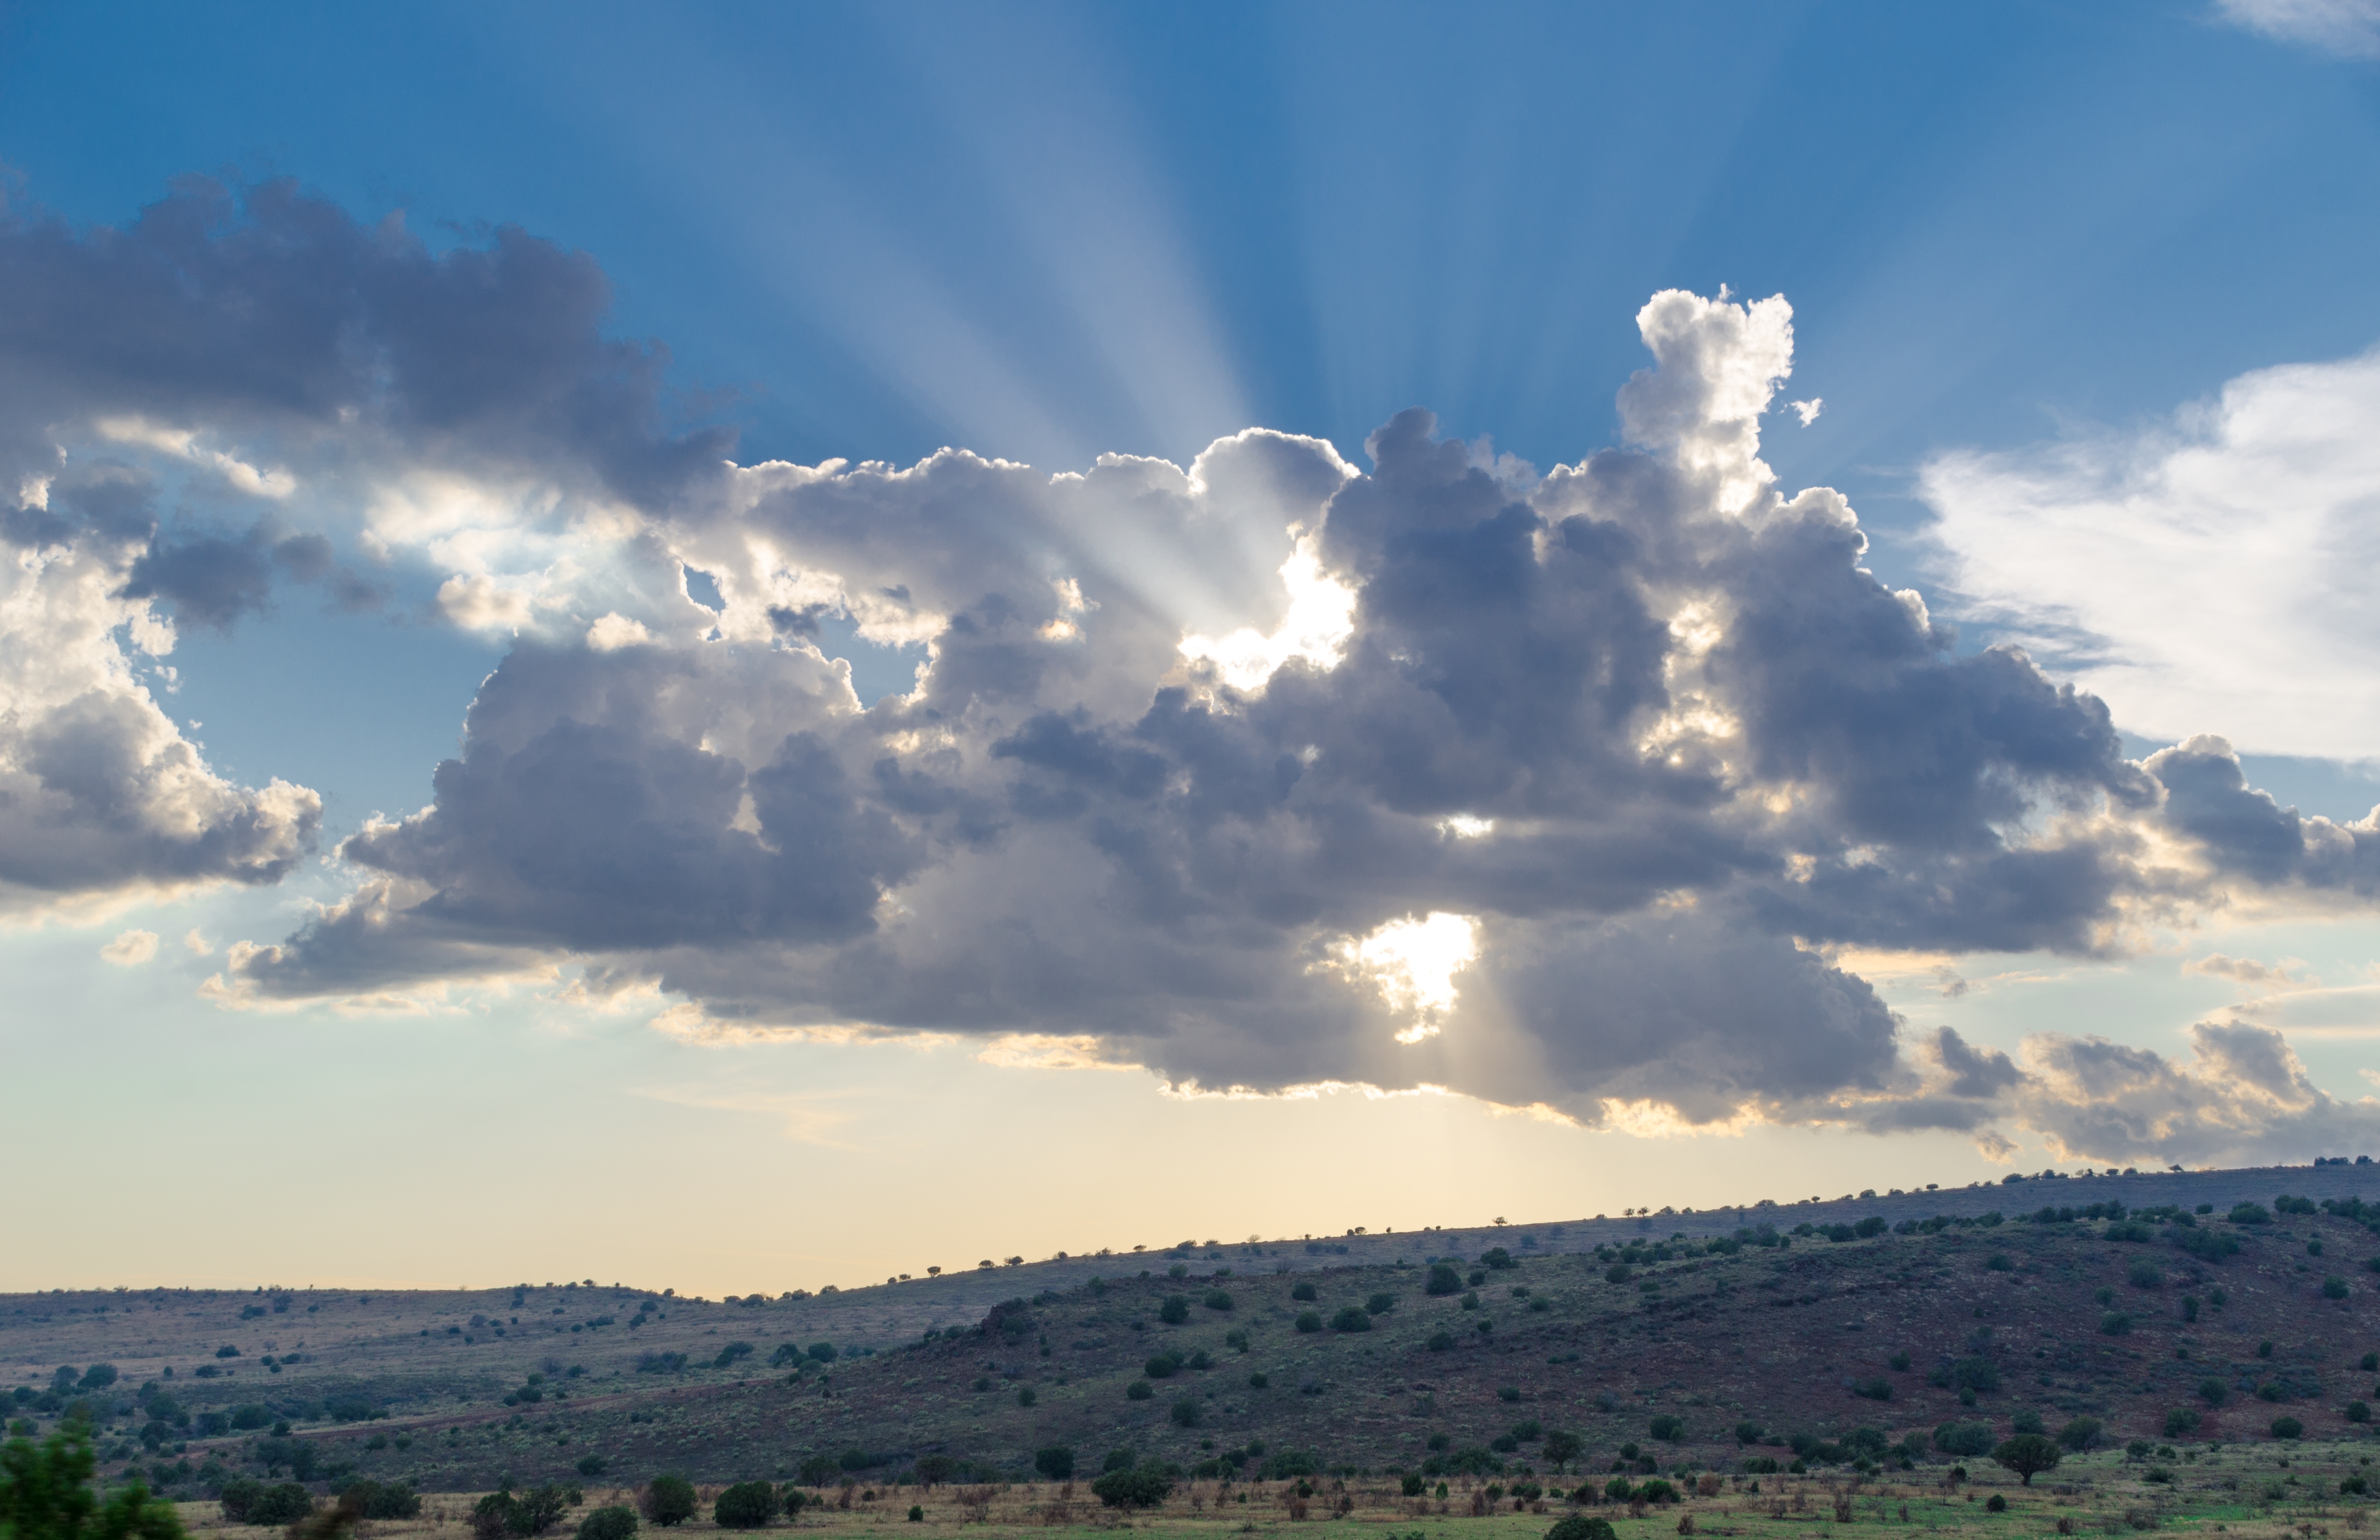
landscape, nature, horizon, mountain, cloud, sky, field, meadow, prairie, sunlight, morning, hill, dawn, atmosphere, dusk, cumulus, plain, grassland, rural area, meteorological phenomenon, atmosphere of earth